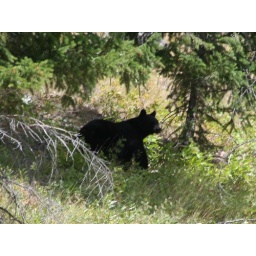
IMG_8395 black bear in woods